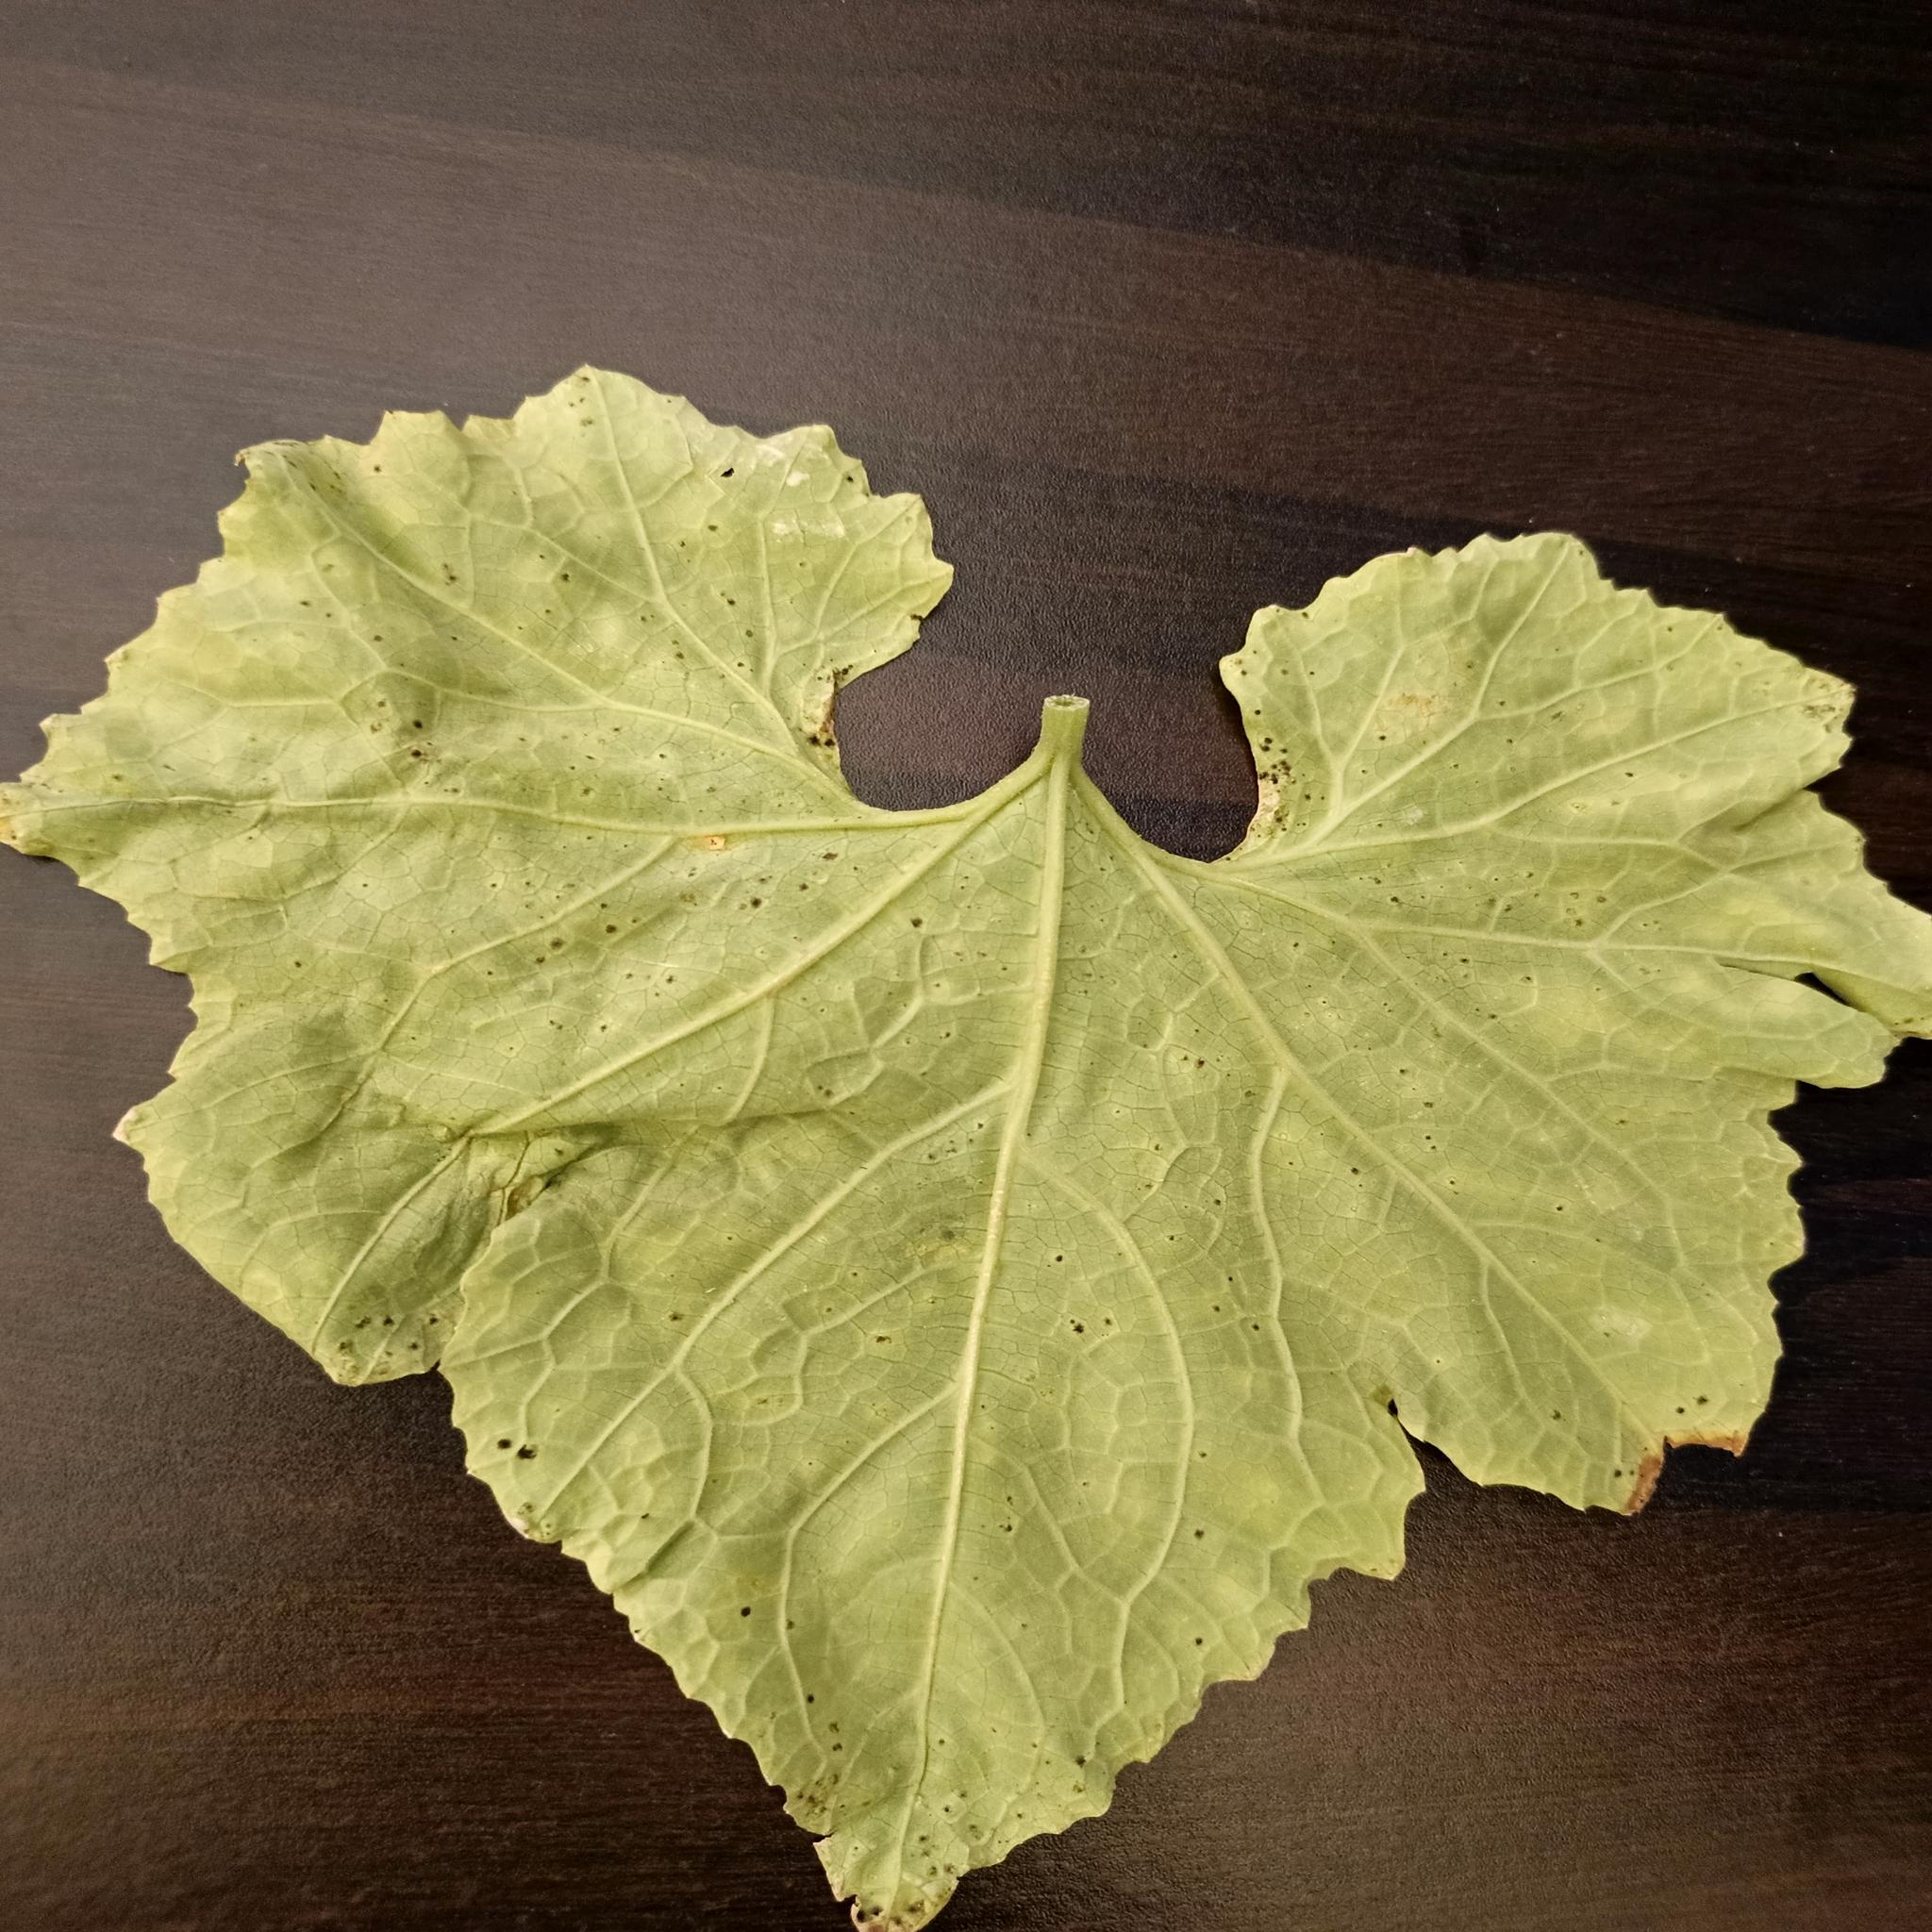
Label: Leaf curl